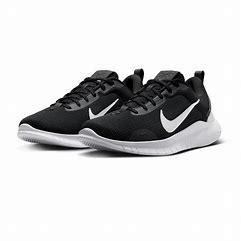
Brand: Nike
Model: Flex Experience Run 12